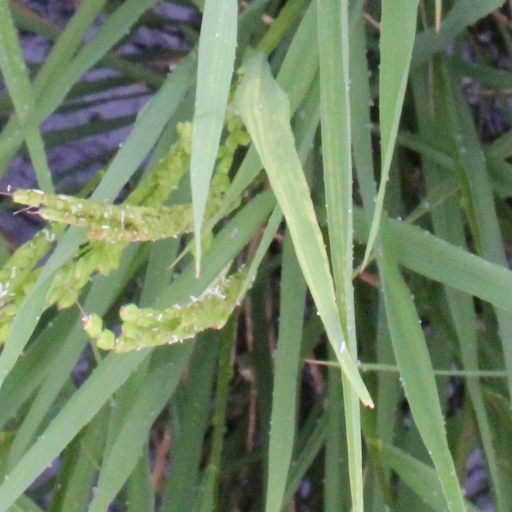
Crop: rice